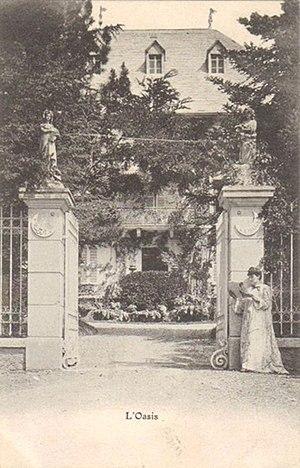
Marie Caire Tonoir (1860-1934) devant la propriété familiale à Jausiers
Marie Caire Tonoir, née Marie Tonoir à Lyon le 25 août 1860 et morte à Jausiers le 12 mars 1934 est une femme peintre française.